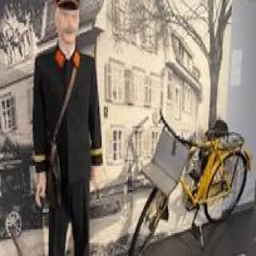
Liechtenstein PostalMuseum